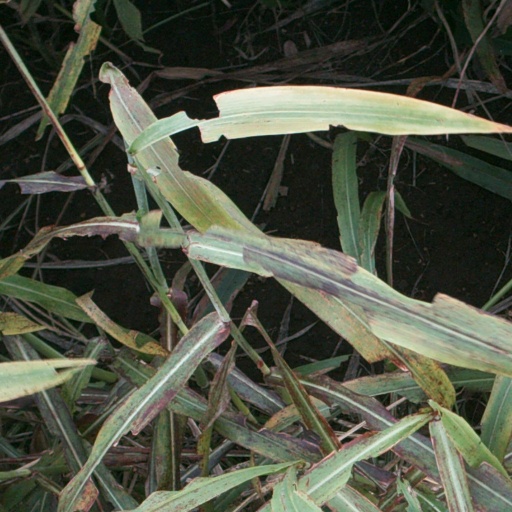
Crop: sorghum